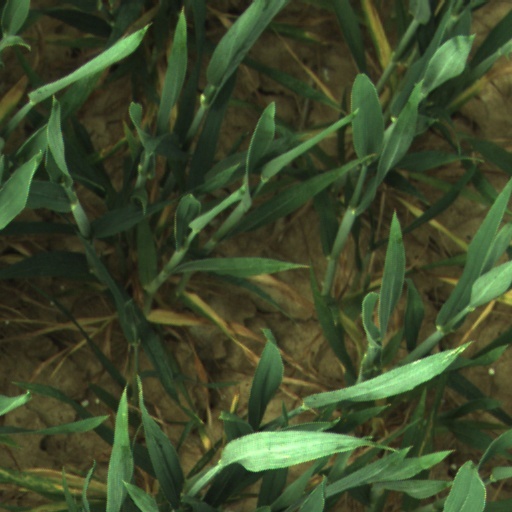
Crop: wheat